Complete blood count

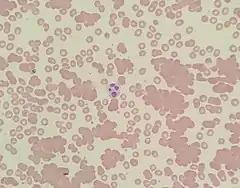
Red blood cell agglutination: clumps of red blood cells are visible on the blood smear

Reticulocytes are immature red blood cells, which, unlike the mature cells, contain RNA. A reticulocyte count is sometimes performed as part of a complete blood count, usually to investigate the cause of a person's anemia or evaluate their response to treatment. Anemia with a high reticulocyte count can indicate that the bone marrow is producing red blood cells at a higher rate to compensate for blood loss or hemolysis, while anemia with a low reticulocyte count may suggest that the person has a condition that reduces the body's ability to produce red blood cells. When people with nutritional anemia are given nutrient supplementation, an increase in the reticulocyte count indicates that their body is responding to the treatment by producing more red blood cells. Hematology analyzers perform reticulocyte counts by staining red blood cells with a dye that binds to RNA and measuring the number of reticulocytes through light scattering or fluorescence analysis. The test can be performed manually by staining the blood with new methylene blue and counting the percentage of red blood cells containing RNA under the microscope. The reticulocyte count is expressed as an absolute number or as a percentage of red blood cells.